Cathedral of St. John the Divine

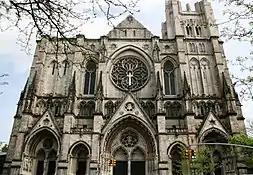
View of the western elevation from across Amsterdam Avenue to the west

On December 18, 2001, a fire swept through the unfinished north transept, destroying the gift shop and damaging tapestries. Despite the damage sustained, St. John's reopened two weeks later. Though the pipe organ was not damaged, all its pipes and other component parts were removed and restored. Valuable tapestries and other items in the cathedral were damaged by the smoke. In January 2005, the cathedral began a major restoration to not only remove smoke damage resulting from the 2001 fire, but also clean the 80 years of dirt accumulation in the nave. The renovations temporarily depleted St. John's funds: the unaffected portions of the cathedral started to deteriorate, staff salary raises were deferred, and several staff positions were eliminated. The scaffolding around the south tower was removed in 2007, and the cathedral was rededicated on November 30, 2008.